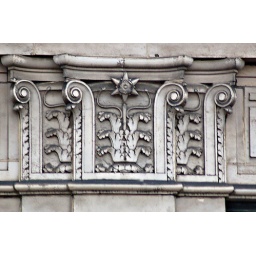
This detail is on the twentieth floor of a building near my hotel in Philadelphia.